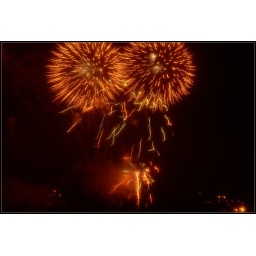
Fireworks in the South Inch, Perth, in the middle of exploding into red ball shapes.Taken from the bridge over the motorway at Friarton/Rhynd.